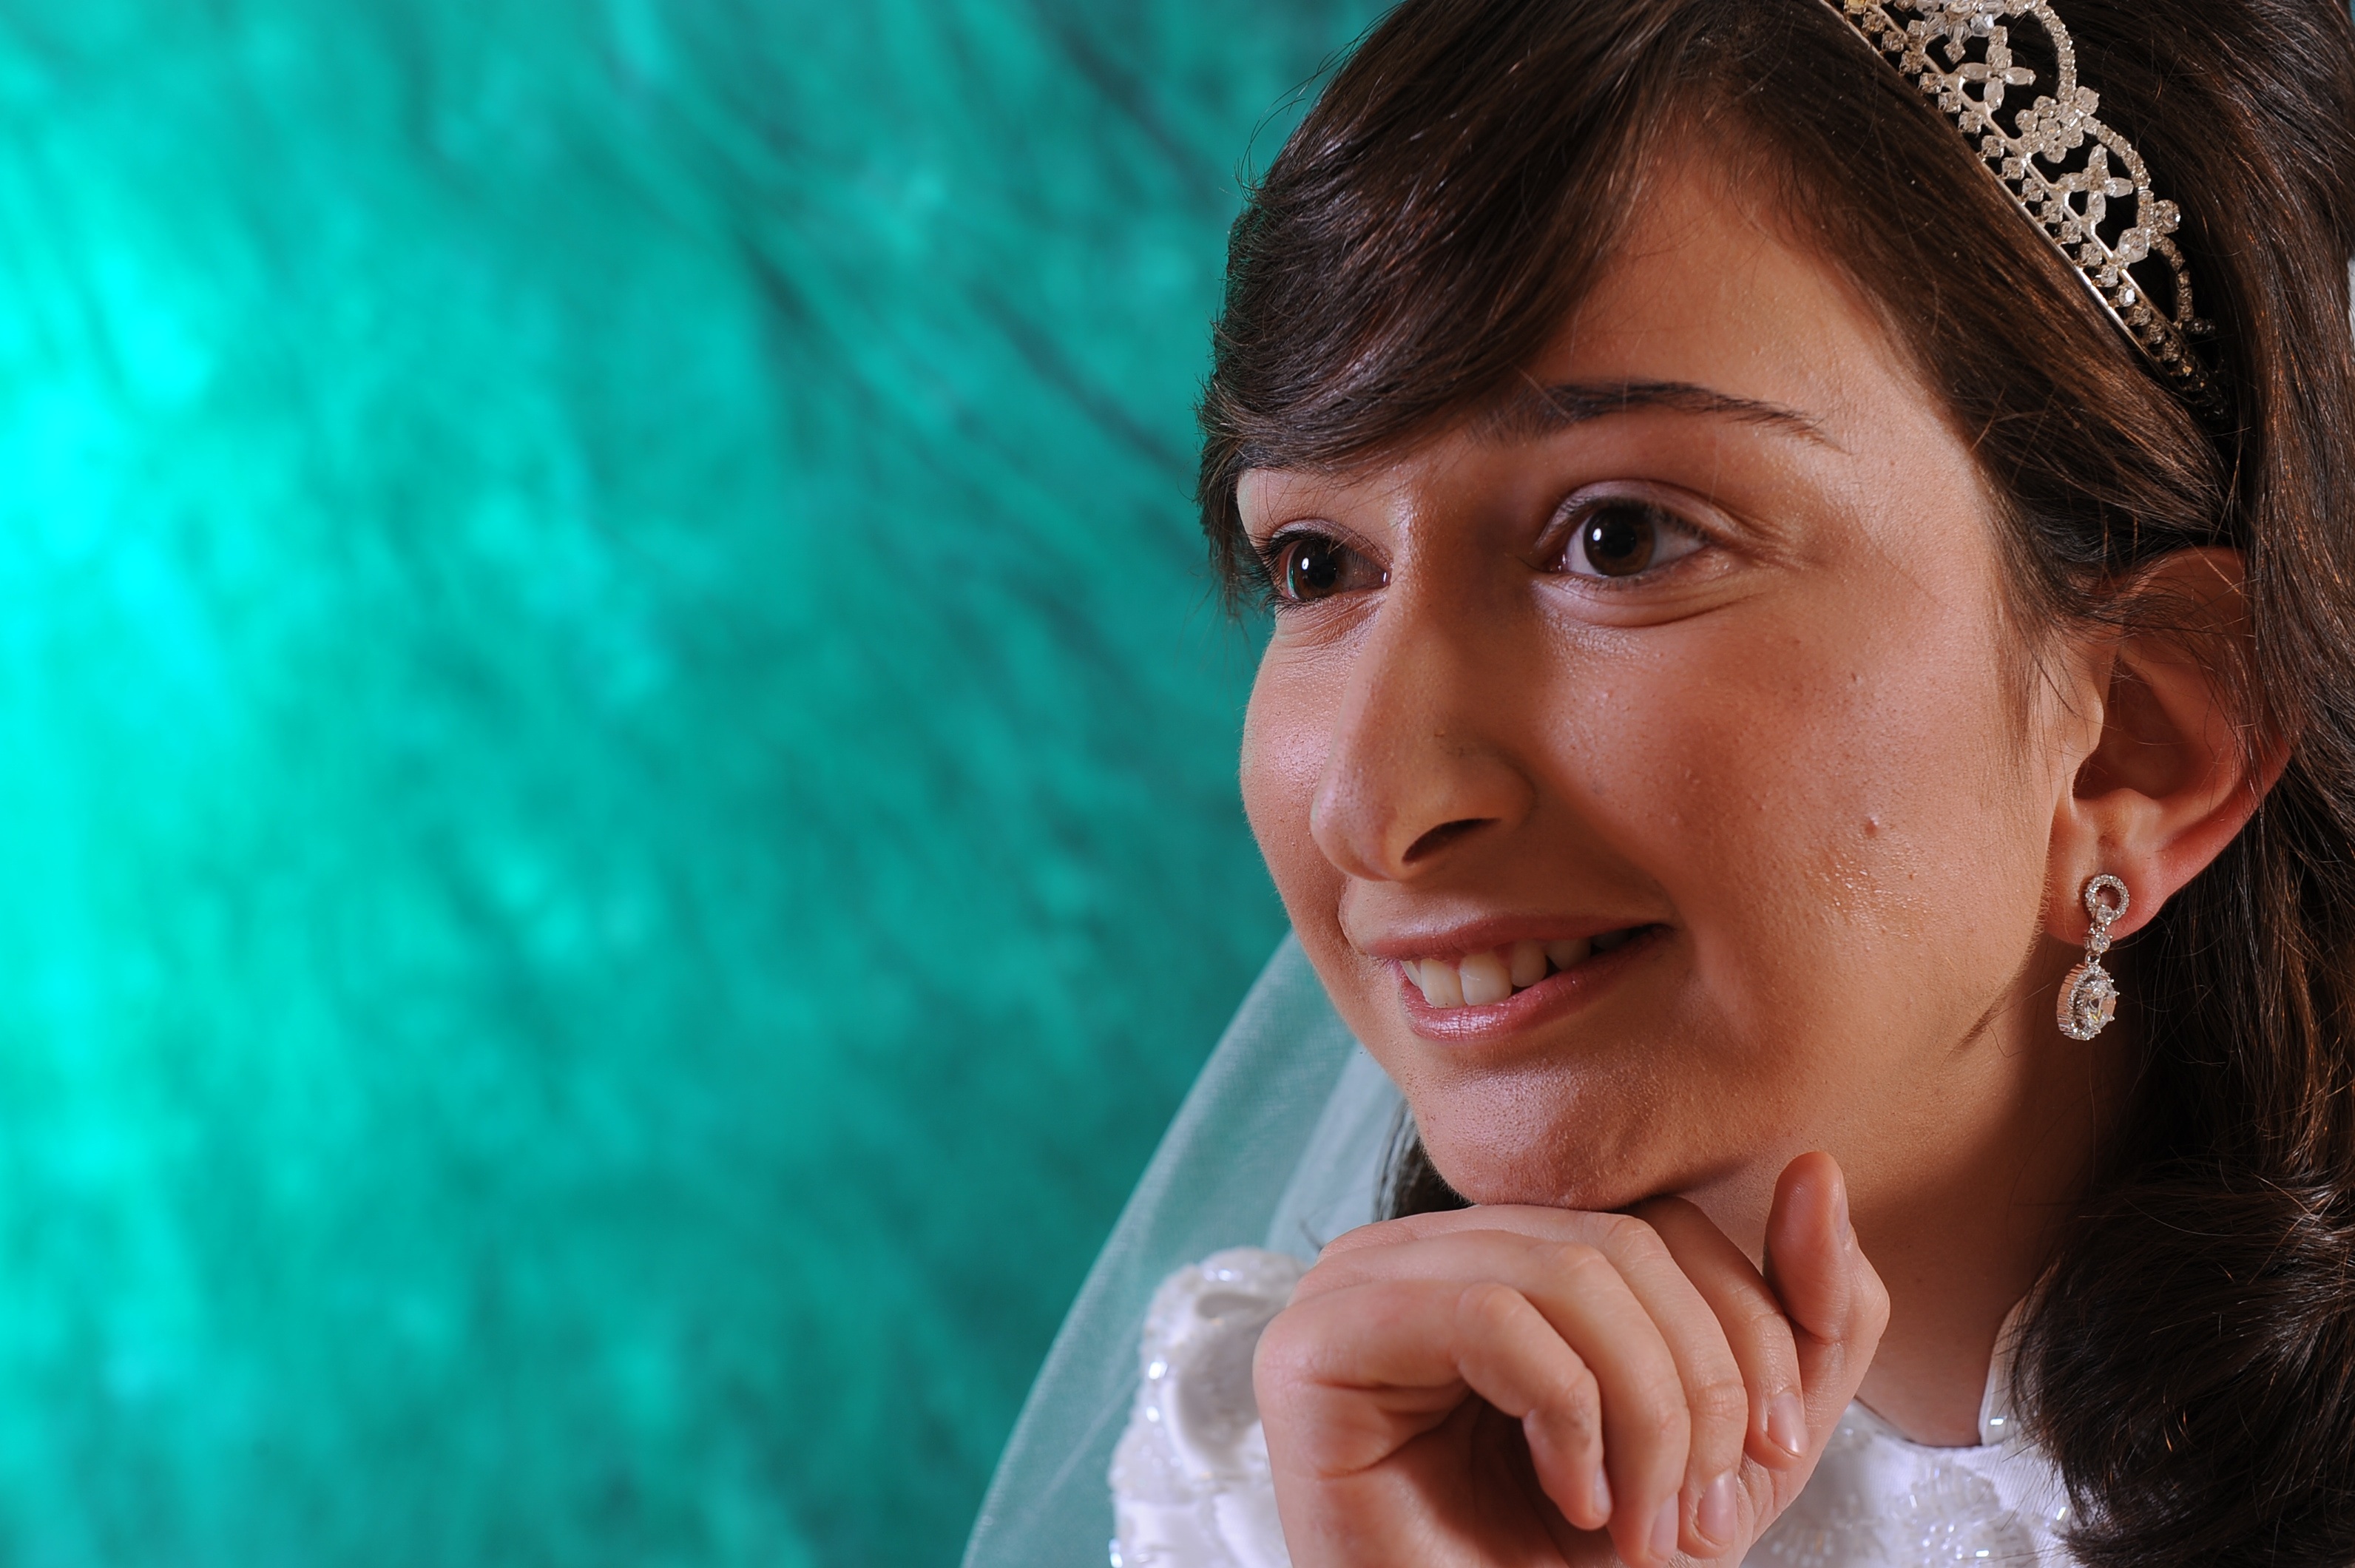
person, people, girl, woman, photography, female, portrait, child, facial expression, smiling, smile, close up, face, happy, eye, head, skin, beauty, organ, emotion, photo shoot, portrait photography